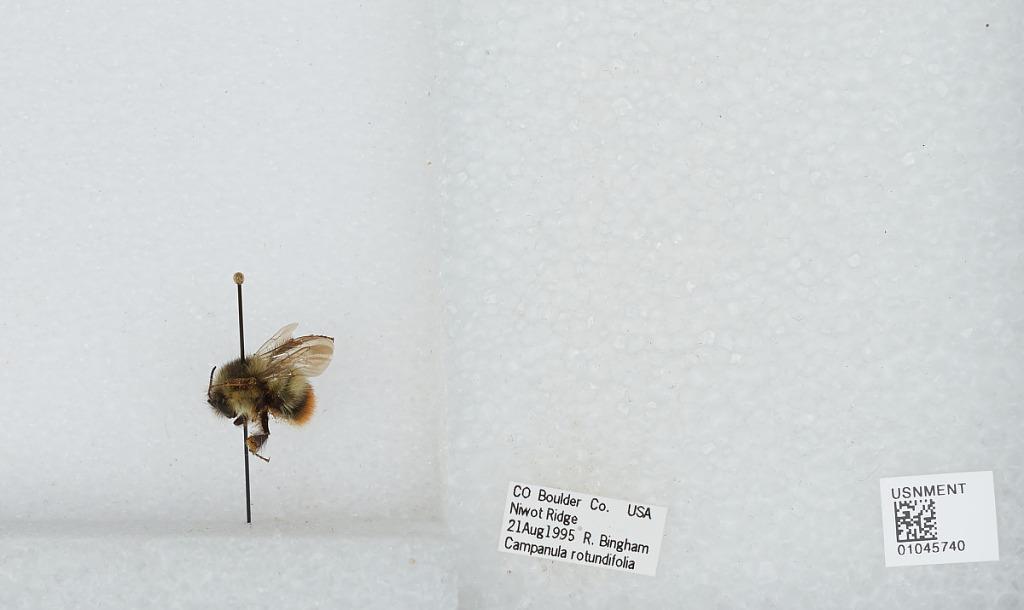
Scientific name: Bombus sp.
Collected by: R. Bingham
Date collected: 1995-8-21
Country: United States
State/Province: Colorado
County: Boulder
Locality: Niwot Ridge
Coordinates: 40.0597, -105.617